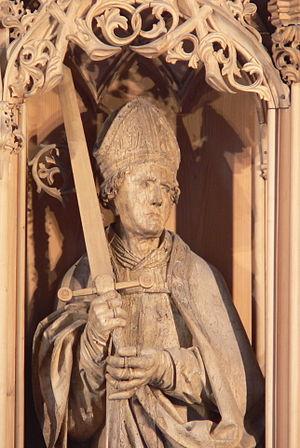
Kilian, aussi orthographié Killian, était un évêque missionnaire irlandais et l'apôtre de la Franconie, où il a commencé son travail vers la fin du VIIᵉ siècle avec ses deux compagnons. Tous trois, ils ont été martyrs. Fête le 8 juillet. Canonisation le 4 avril